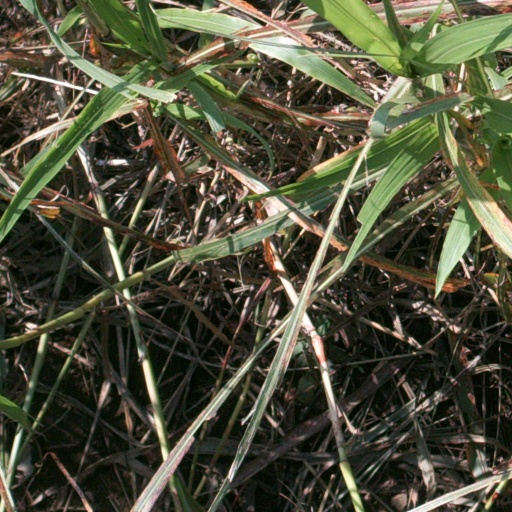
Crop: sorghum